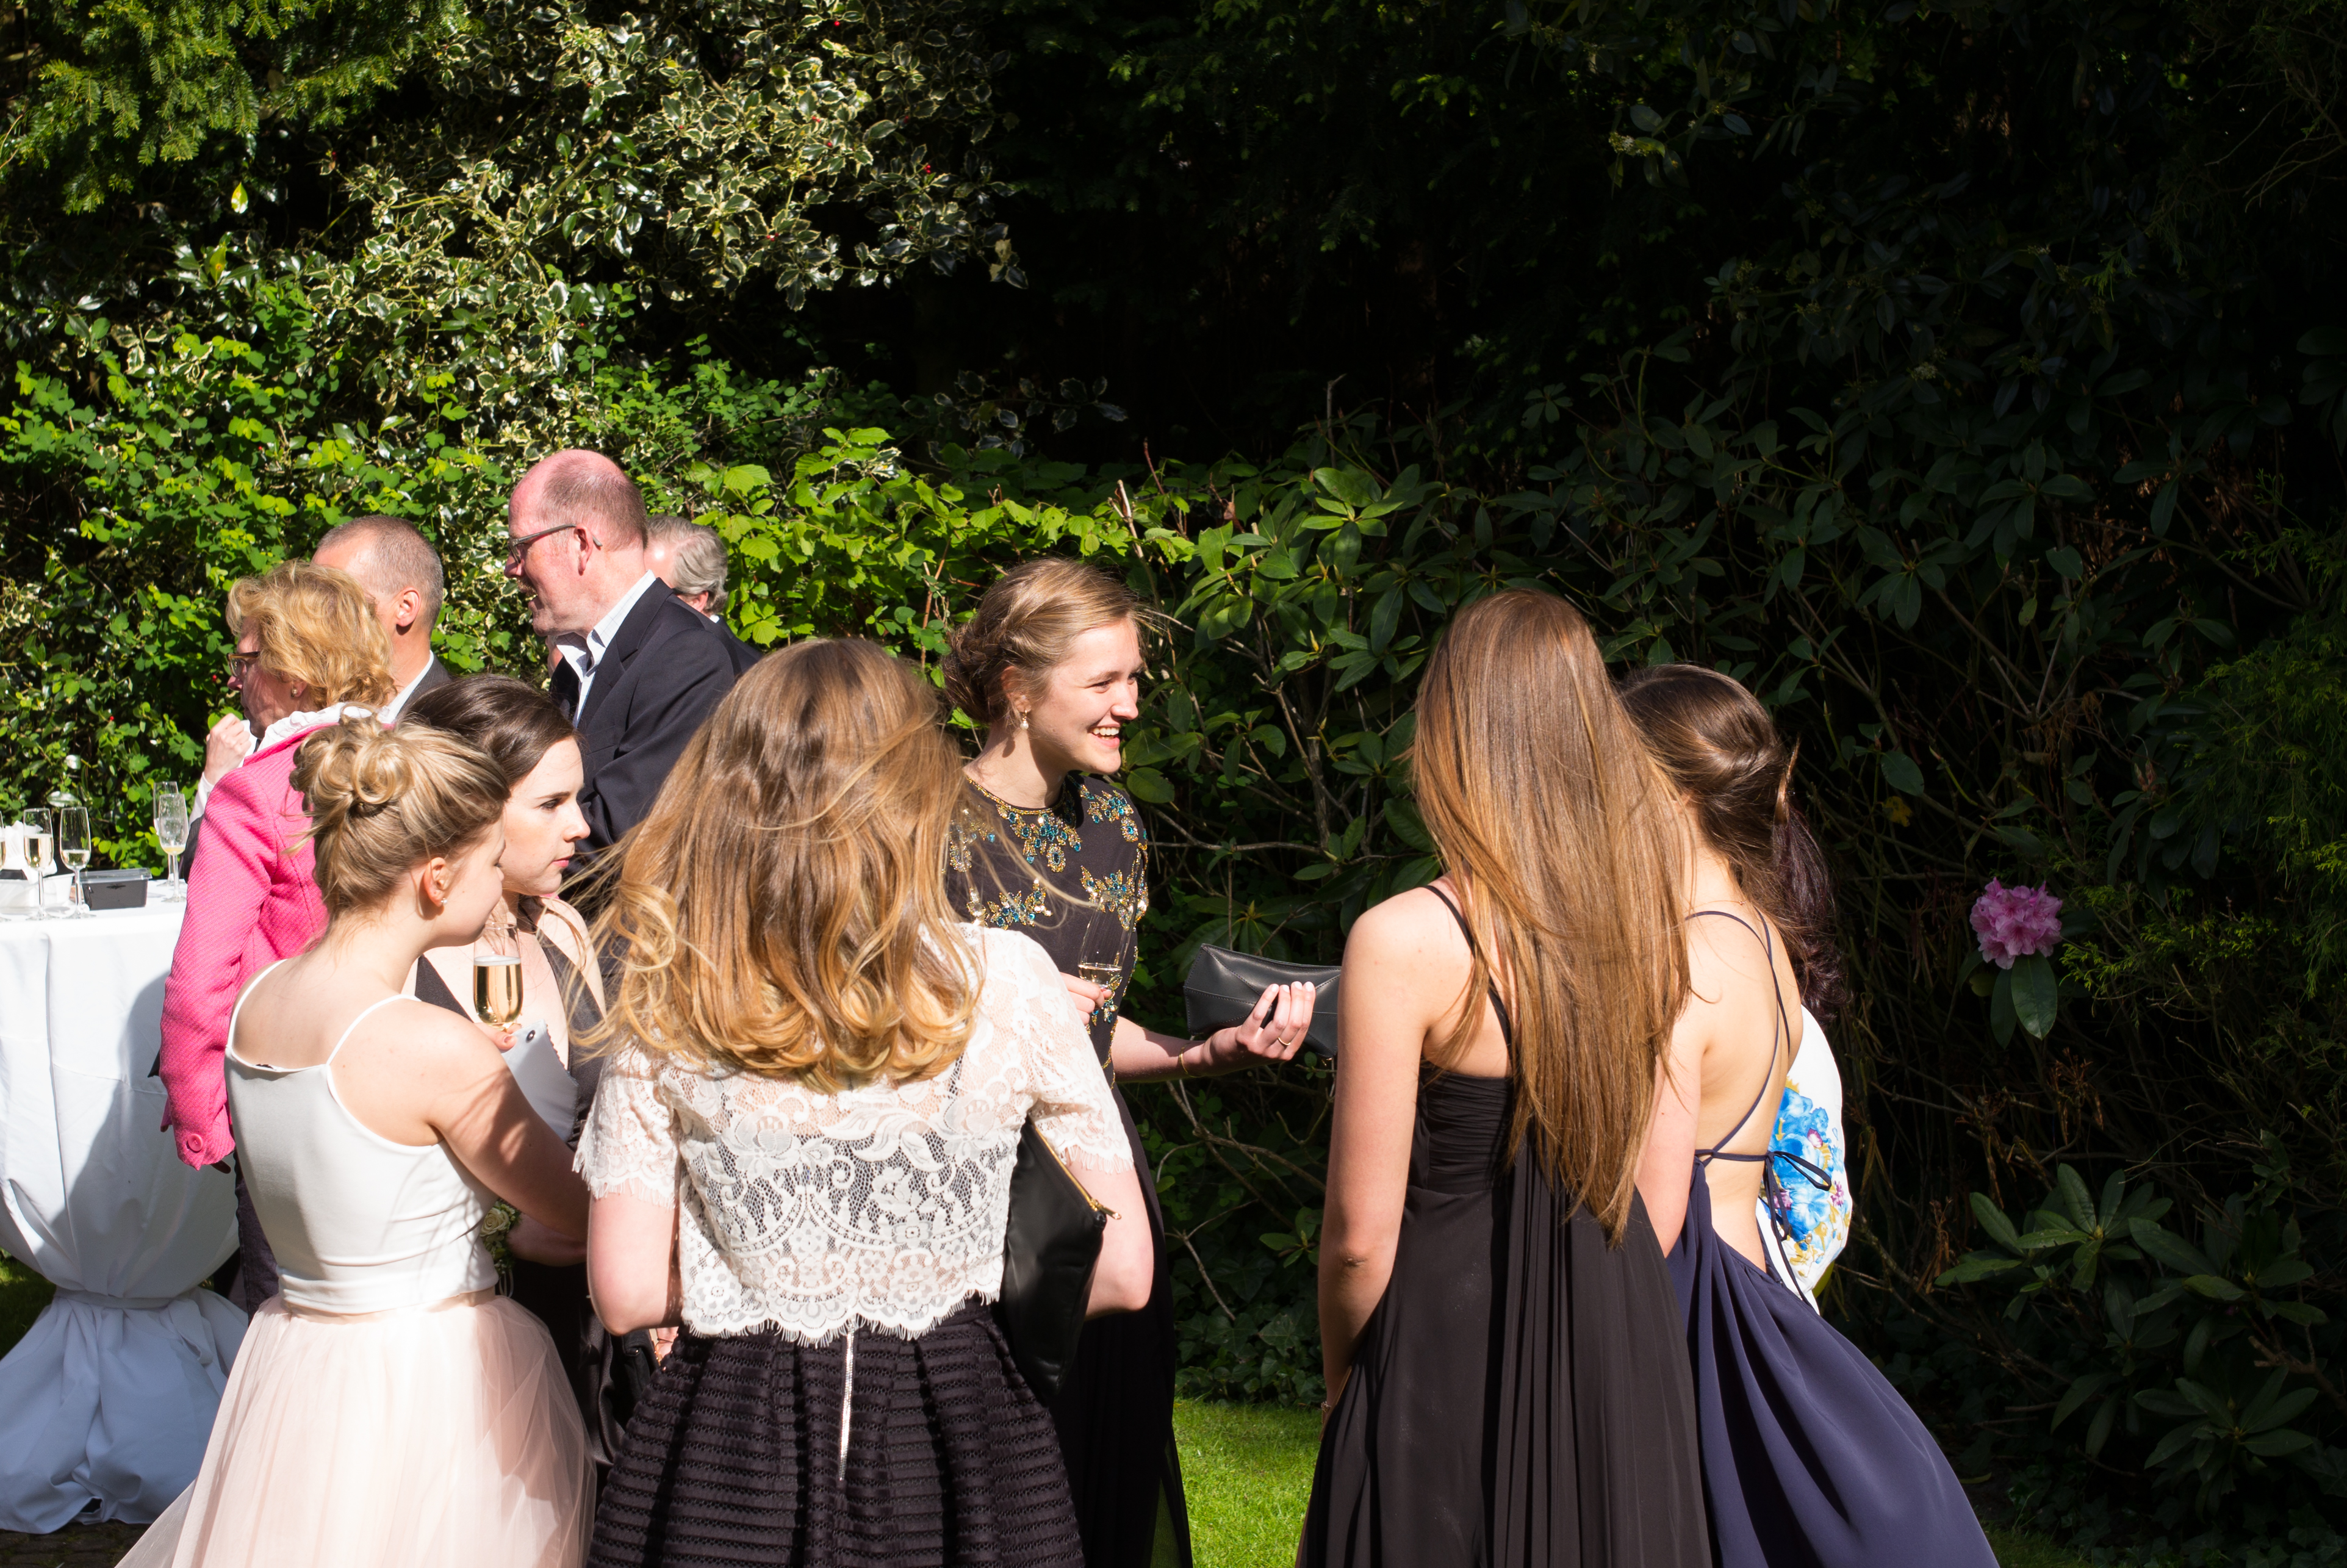
europe, evening, dance, portrait, high, wedding, bride, tuxedo, 2015, ceremony, holland, hague, scheveningen, netherlands, kurhaus, m, american, dress, hotel, dutch, party, school, leica, 240, wassenaar, prom